Hashti

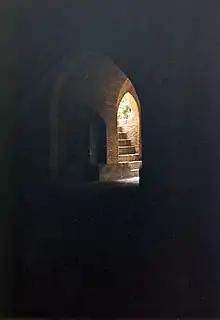
Hashti at the Shah Mosque leading to curved spaces.

Hashti or Dalan-e voroudi, in most traditional houses and buildings in Iran, is the space behind the sar-dar (doorway). The term, which is derived from the Iranian word "hasht" or eight, refers to its design as an octagonal space. However, hashtis are constructed in many different shapes such as hexagonal, square and rectangular designs.